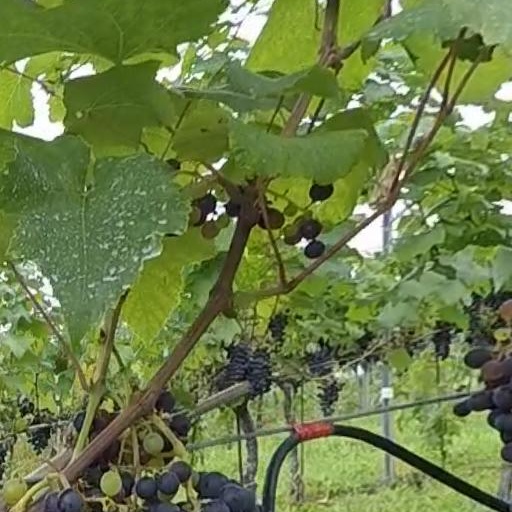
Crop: grape